The Doors

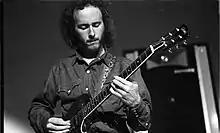
Robby Krieger at Roundhouse in London (September 1968).

A month after a riotous concert at the Singer Bowl in New York City, the group flew to Great Britain for their first performance outside North America. They held a press conference at the ICA Gallery in London and played shows at the Roundhouse. The results of the trip were broadcast on Granada TV's "The Doors Are Open", later released on video. They played dates in Europe, along with Jefferson Airplane, including a show in Amsterdam where Morrison collapsed on stage after a drug binge (including marijuana, hashish and unspecified pills).